Malta, Malta Parish

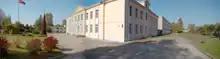
Malta's 1. secondary school panorama view

The Roman Catholic Church of the Exaltation of the Holy Cross in Rosentow(Malta) is a wooden building with one tower. The church was built by the nobleman Antonijs Josef von Felkersam between 1780 and 1782. Soon the church turned out to be too small for the large congregation, which was separated as a separate church in 1801. In 1842, the church was extended for the first time, and in 1906, with the support of the owners of the Rozentova manor, the Bogomelets, it was extended again. Peculiar ferretrons (movable altars) have been preserved in the church.